Andy Sutherland

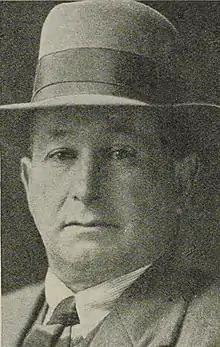
Sutherland in 1938

Andrew Sinclair Sutherland (13 September 1882 – 2 May 1961) was a New Zealand politician of the National Party.